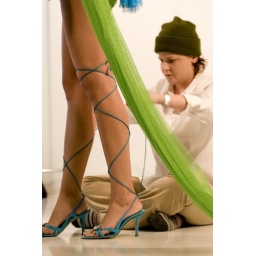
fashion design person fixing the model's shoe straps... the contrast of the blue &amp;amp; green against the white caught my eye...